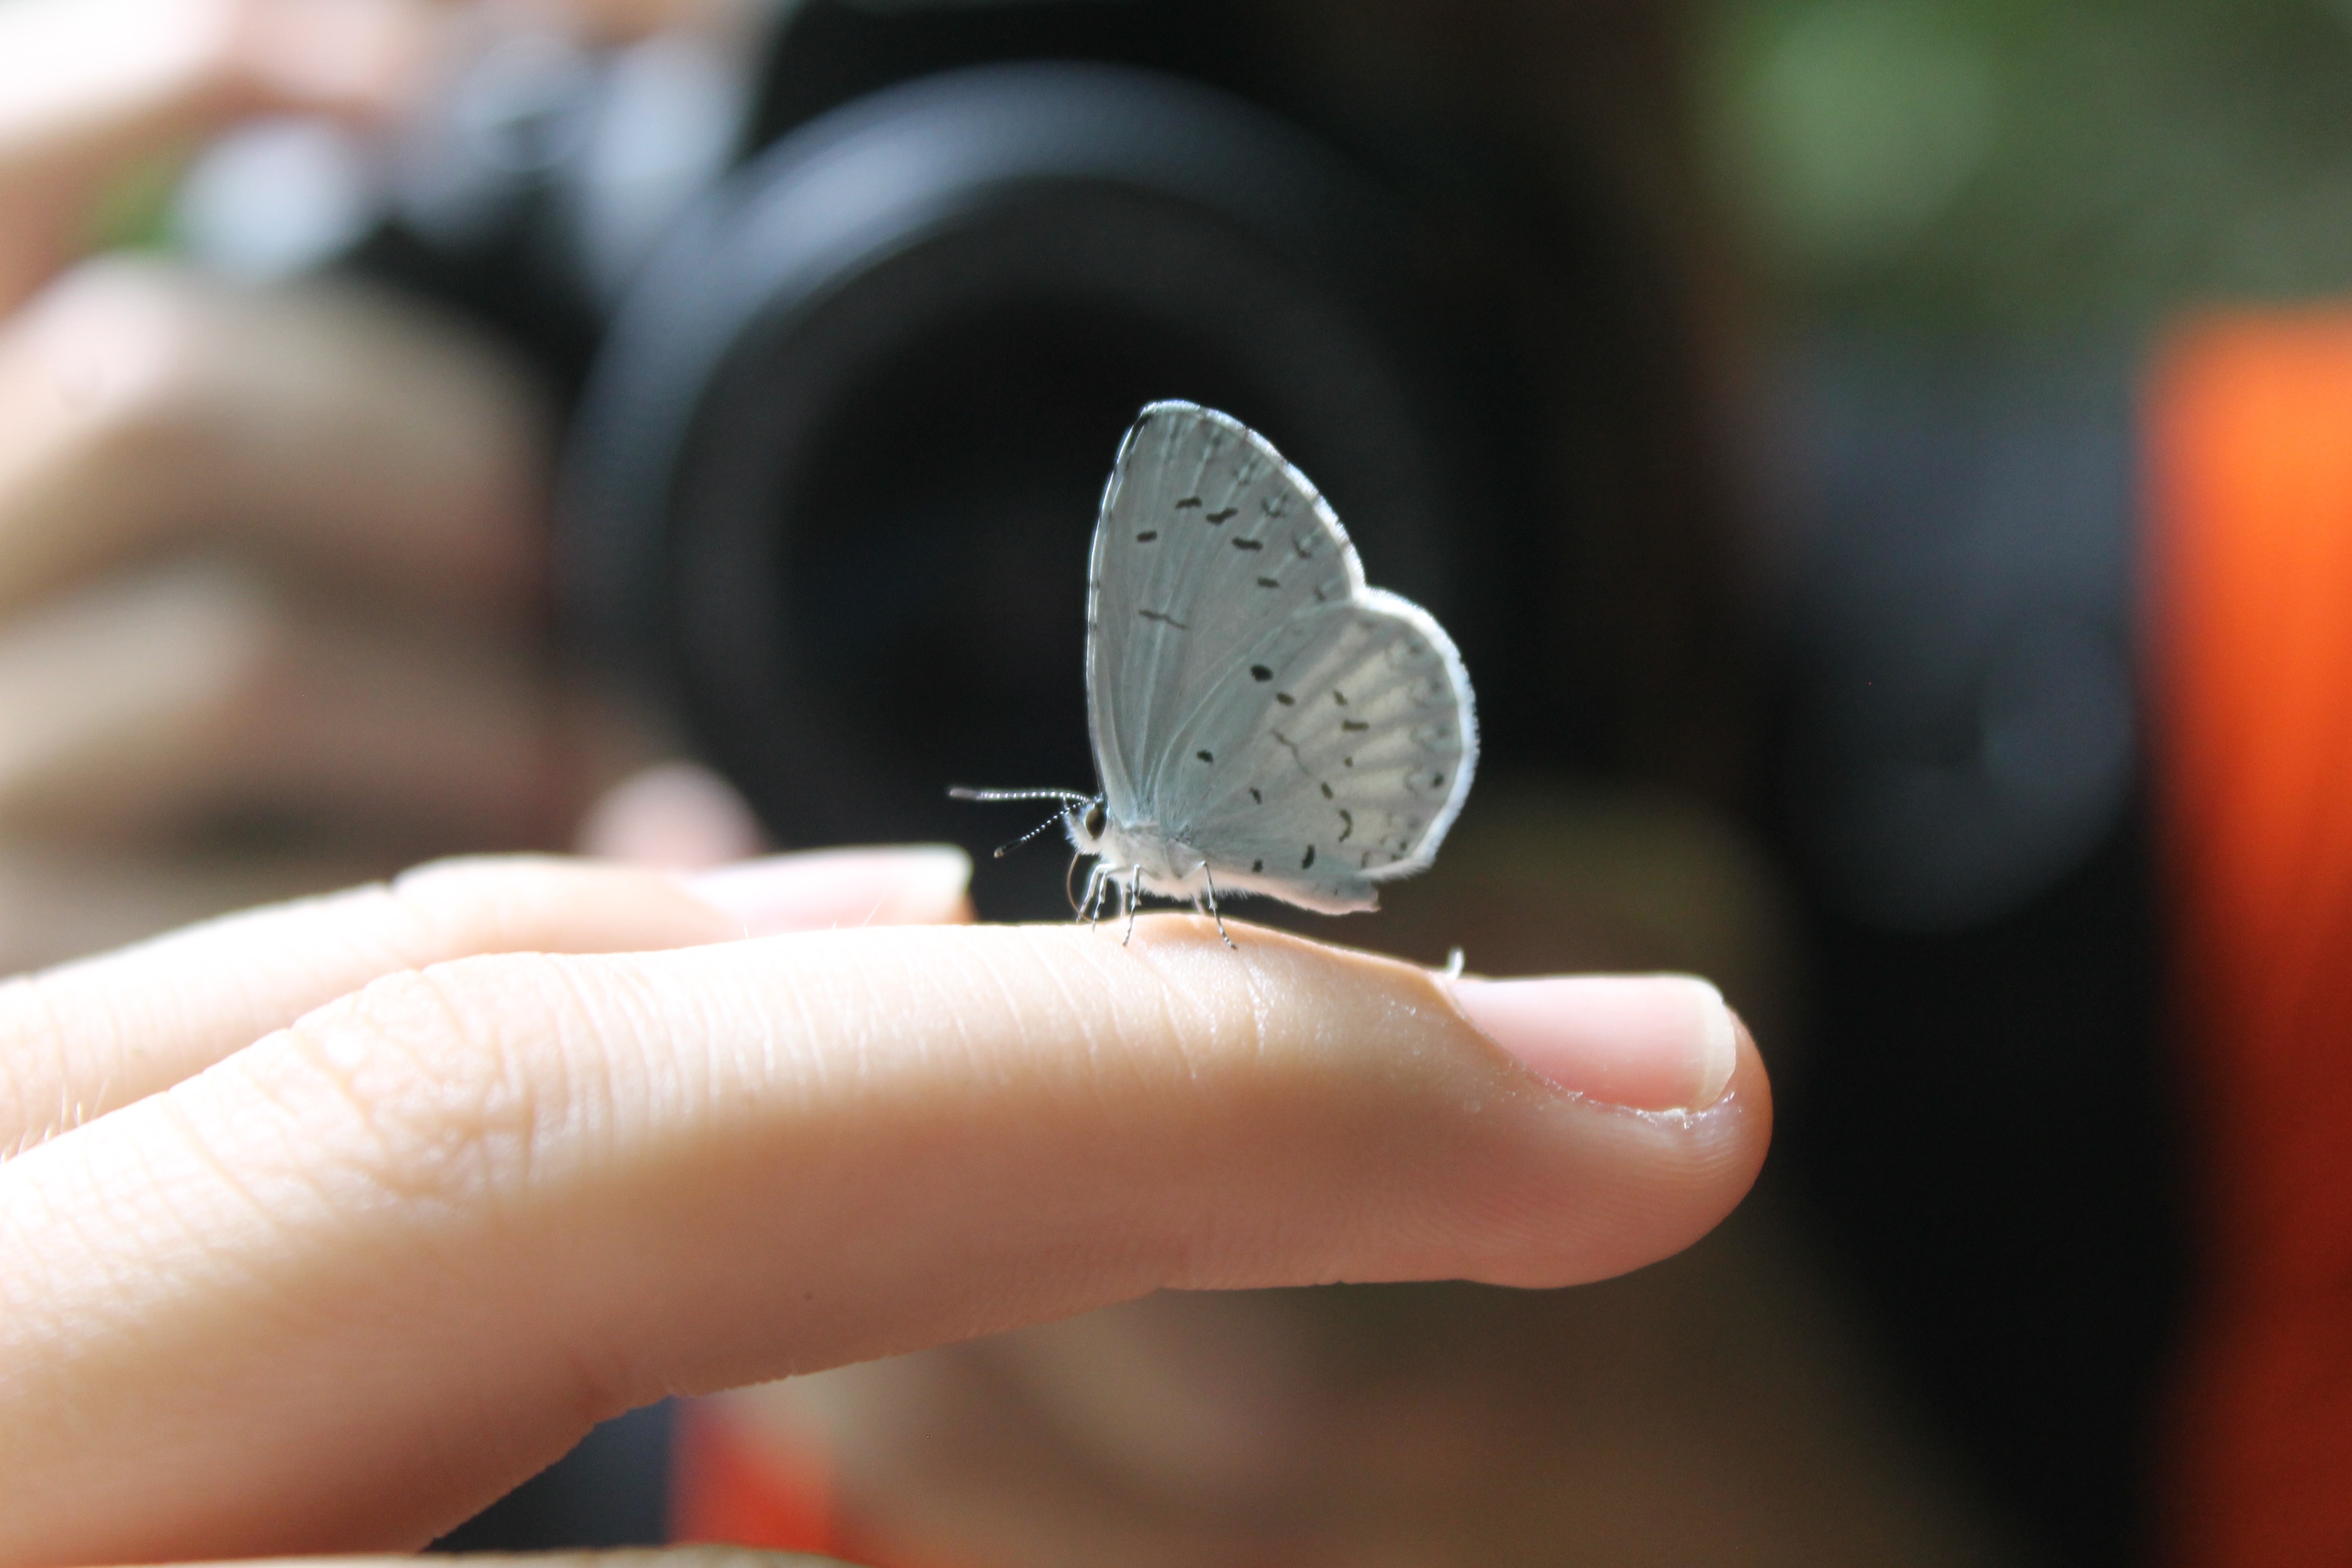
hand, photography, close up, eye, organ, macro photography